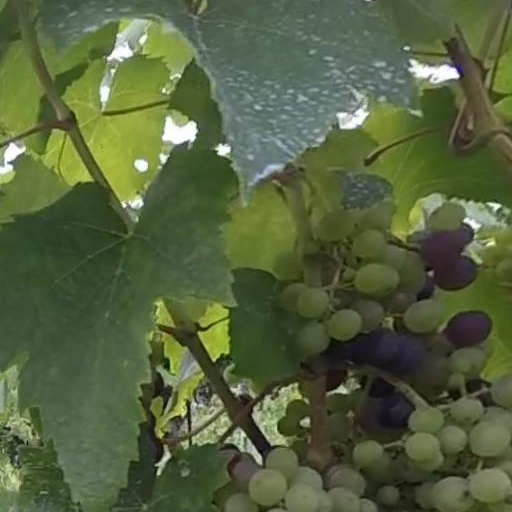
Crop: grape